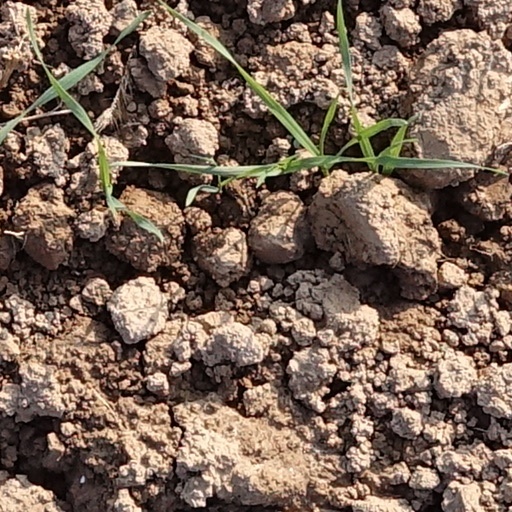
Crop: wheat